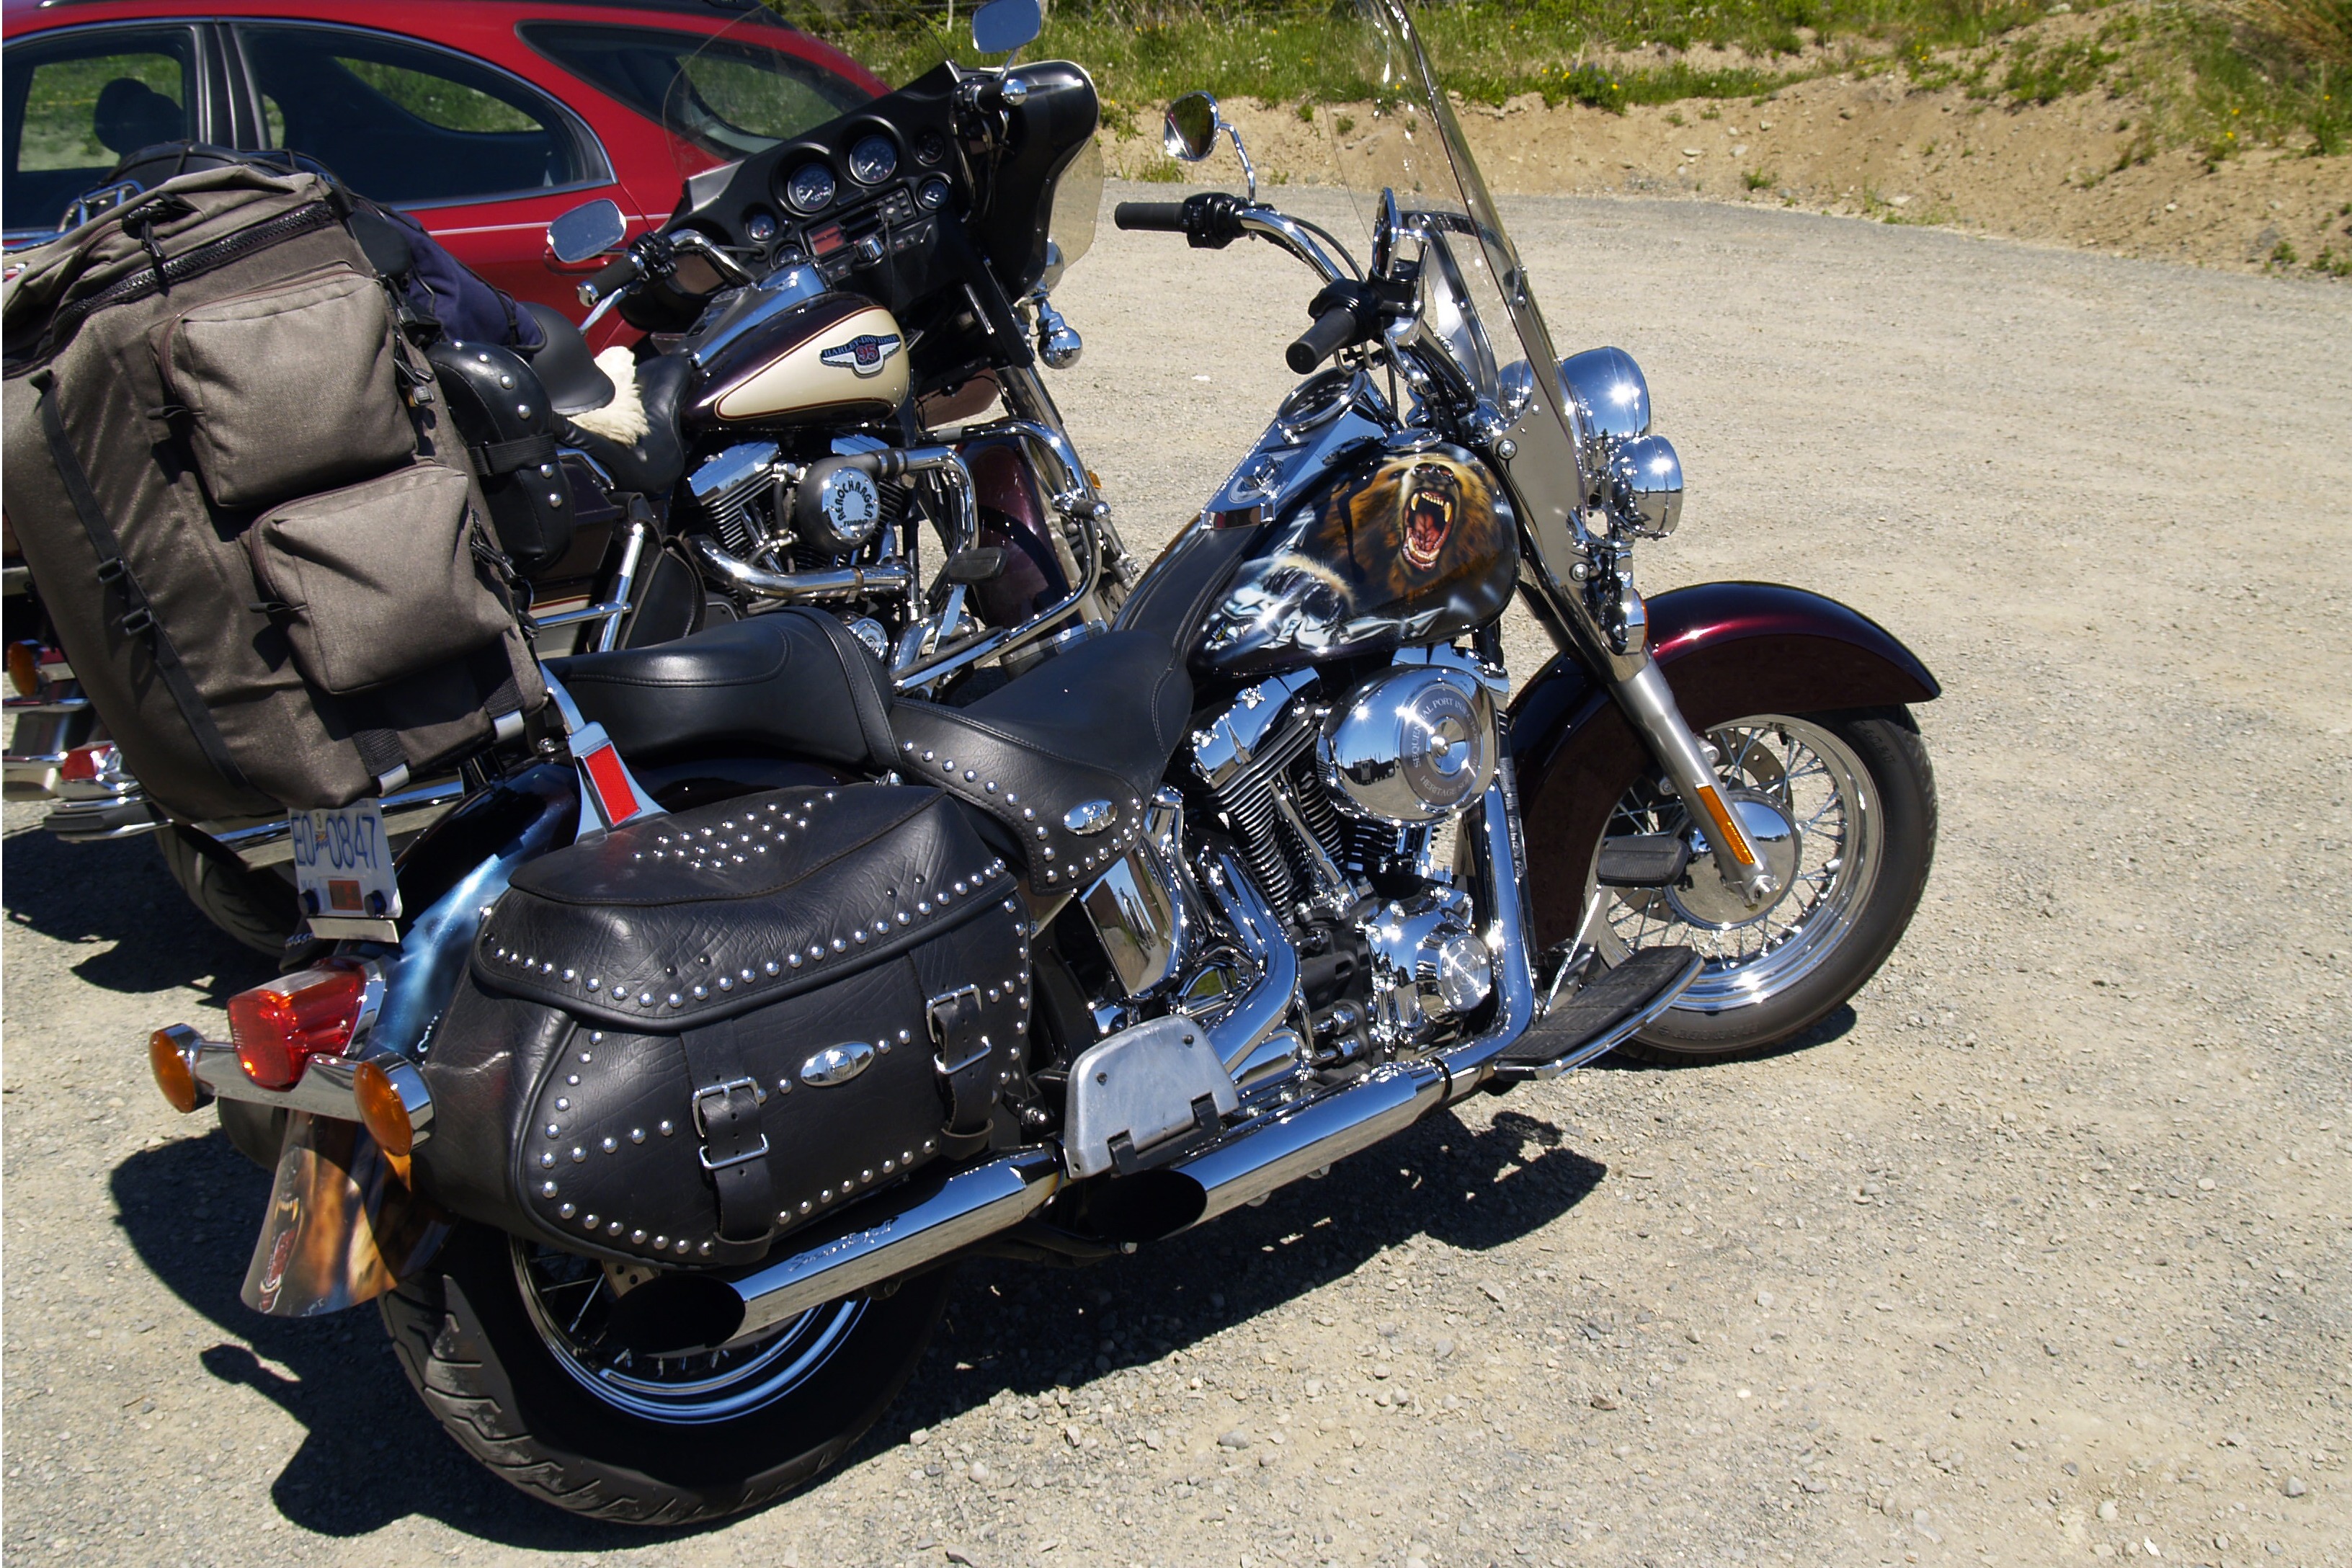
outdoor, car, bicycle, bike, vehicle, motorcycle, activity, engine, motorbikes, chopper, harley davidson, cruiser, motorcycling, land vehicle, automobile make